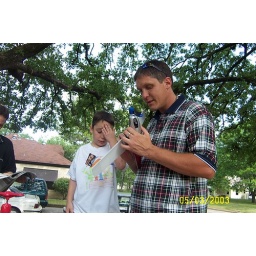
My brother, Wes, and his son Chris. Chris does not look impressed by Wes's remote airplane skills.